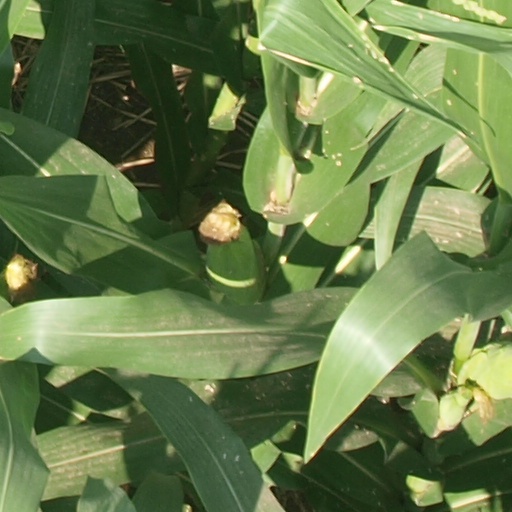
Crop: maize; corn